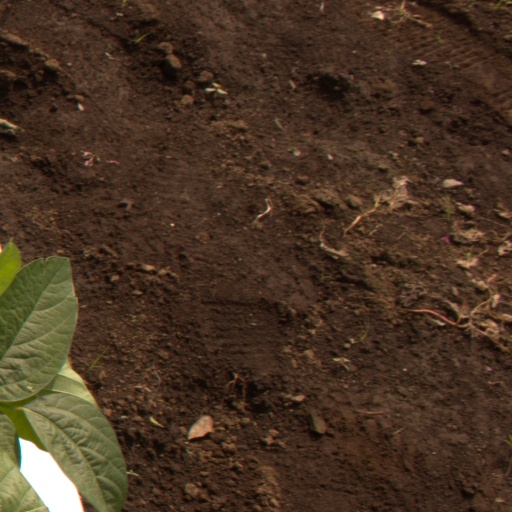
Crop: soybean